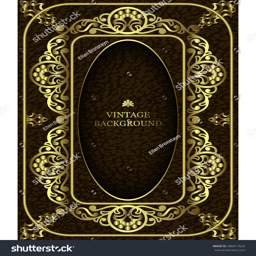
luxury vintage border in the baroque style with gold floral pattern frame .